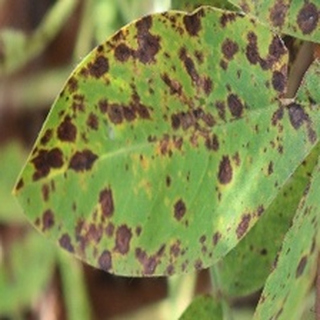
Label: groundnut_late_leaf_spot